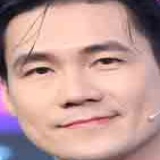
ca sĩ Khánh Phương